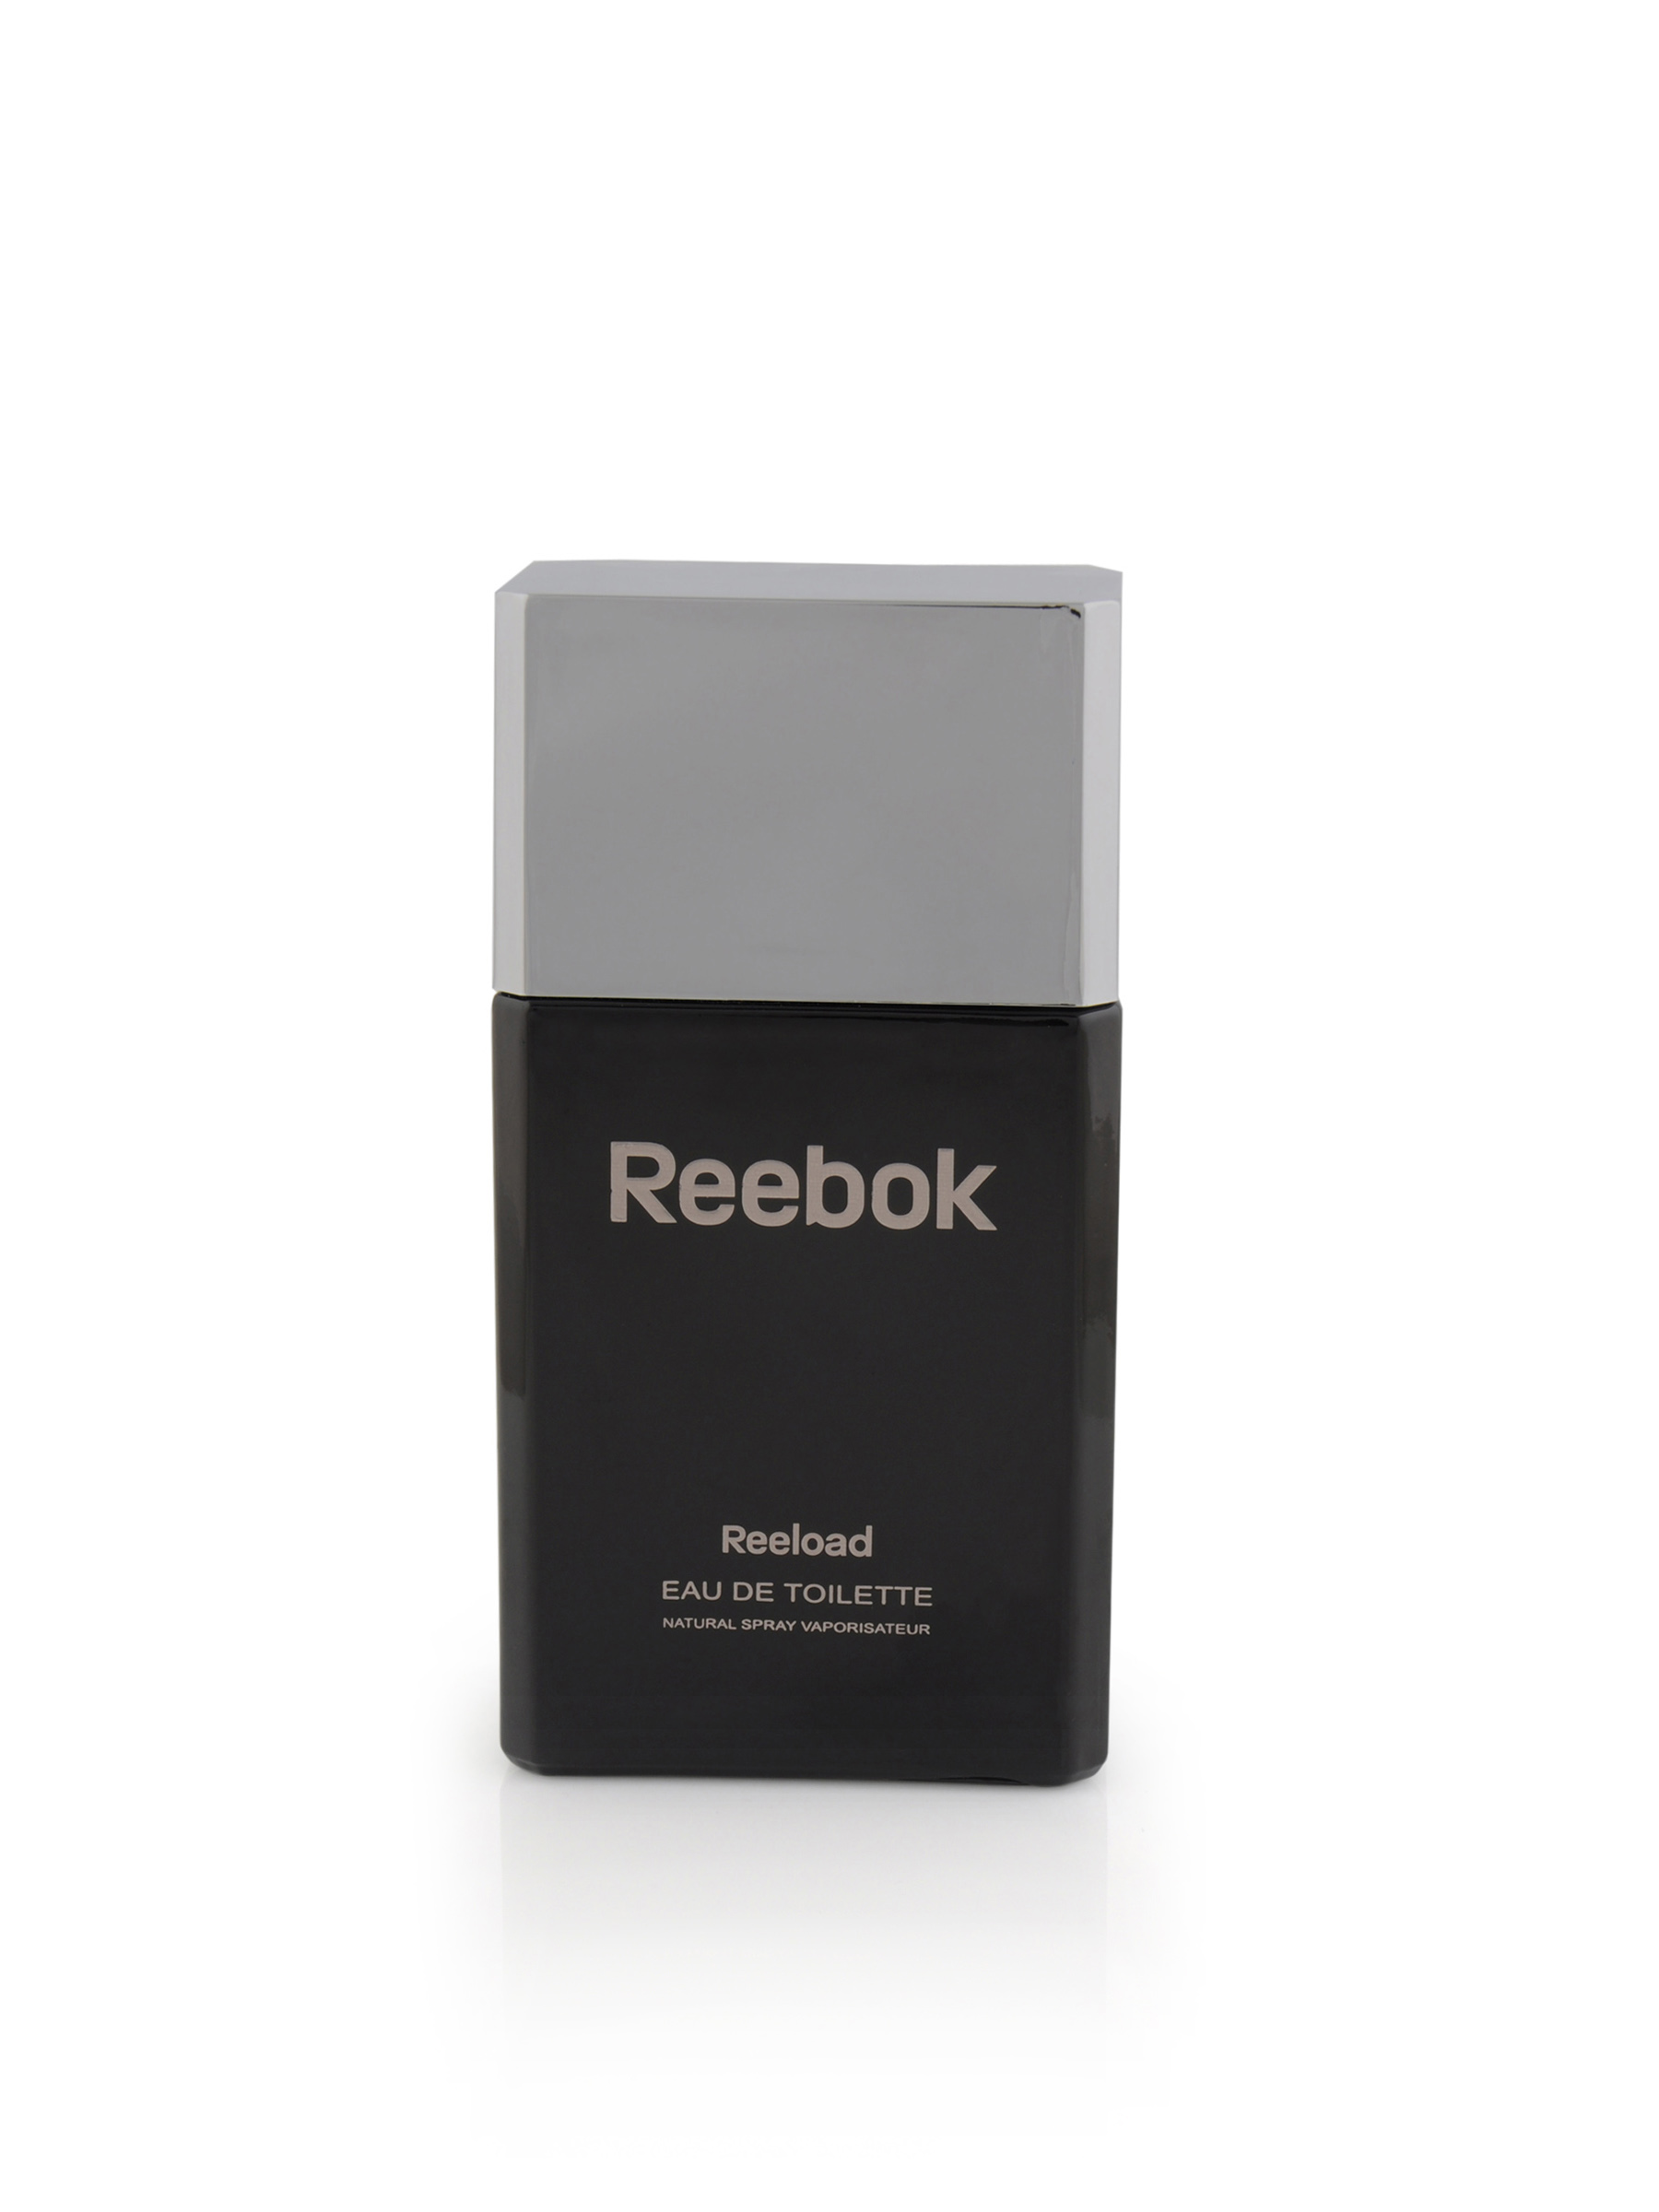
Reebok Reeload Men Perfumes
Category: Personal Care / Fragrance / Perfume and Body Mist
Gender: Men
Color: White
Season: Spring 2017
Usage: Casual